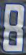
Number: 8